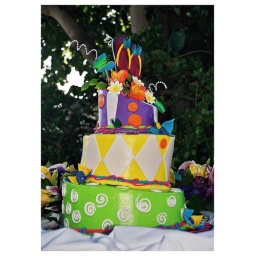
Simply the most colorful cake in the world.